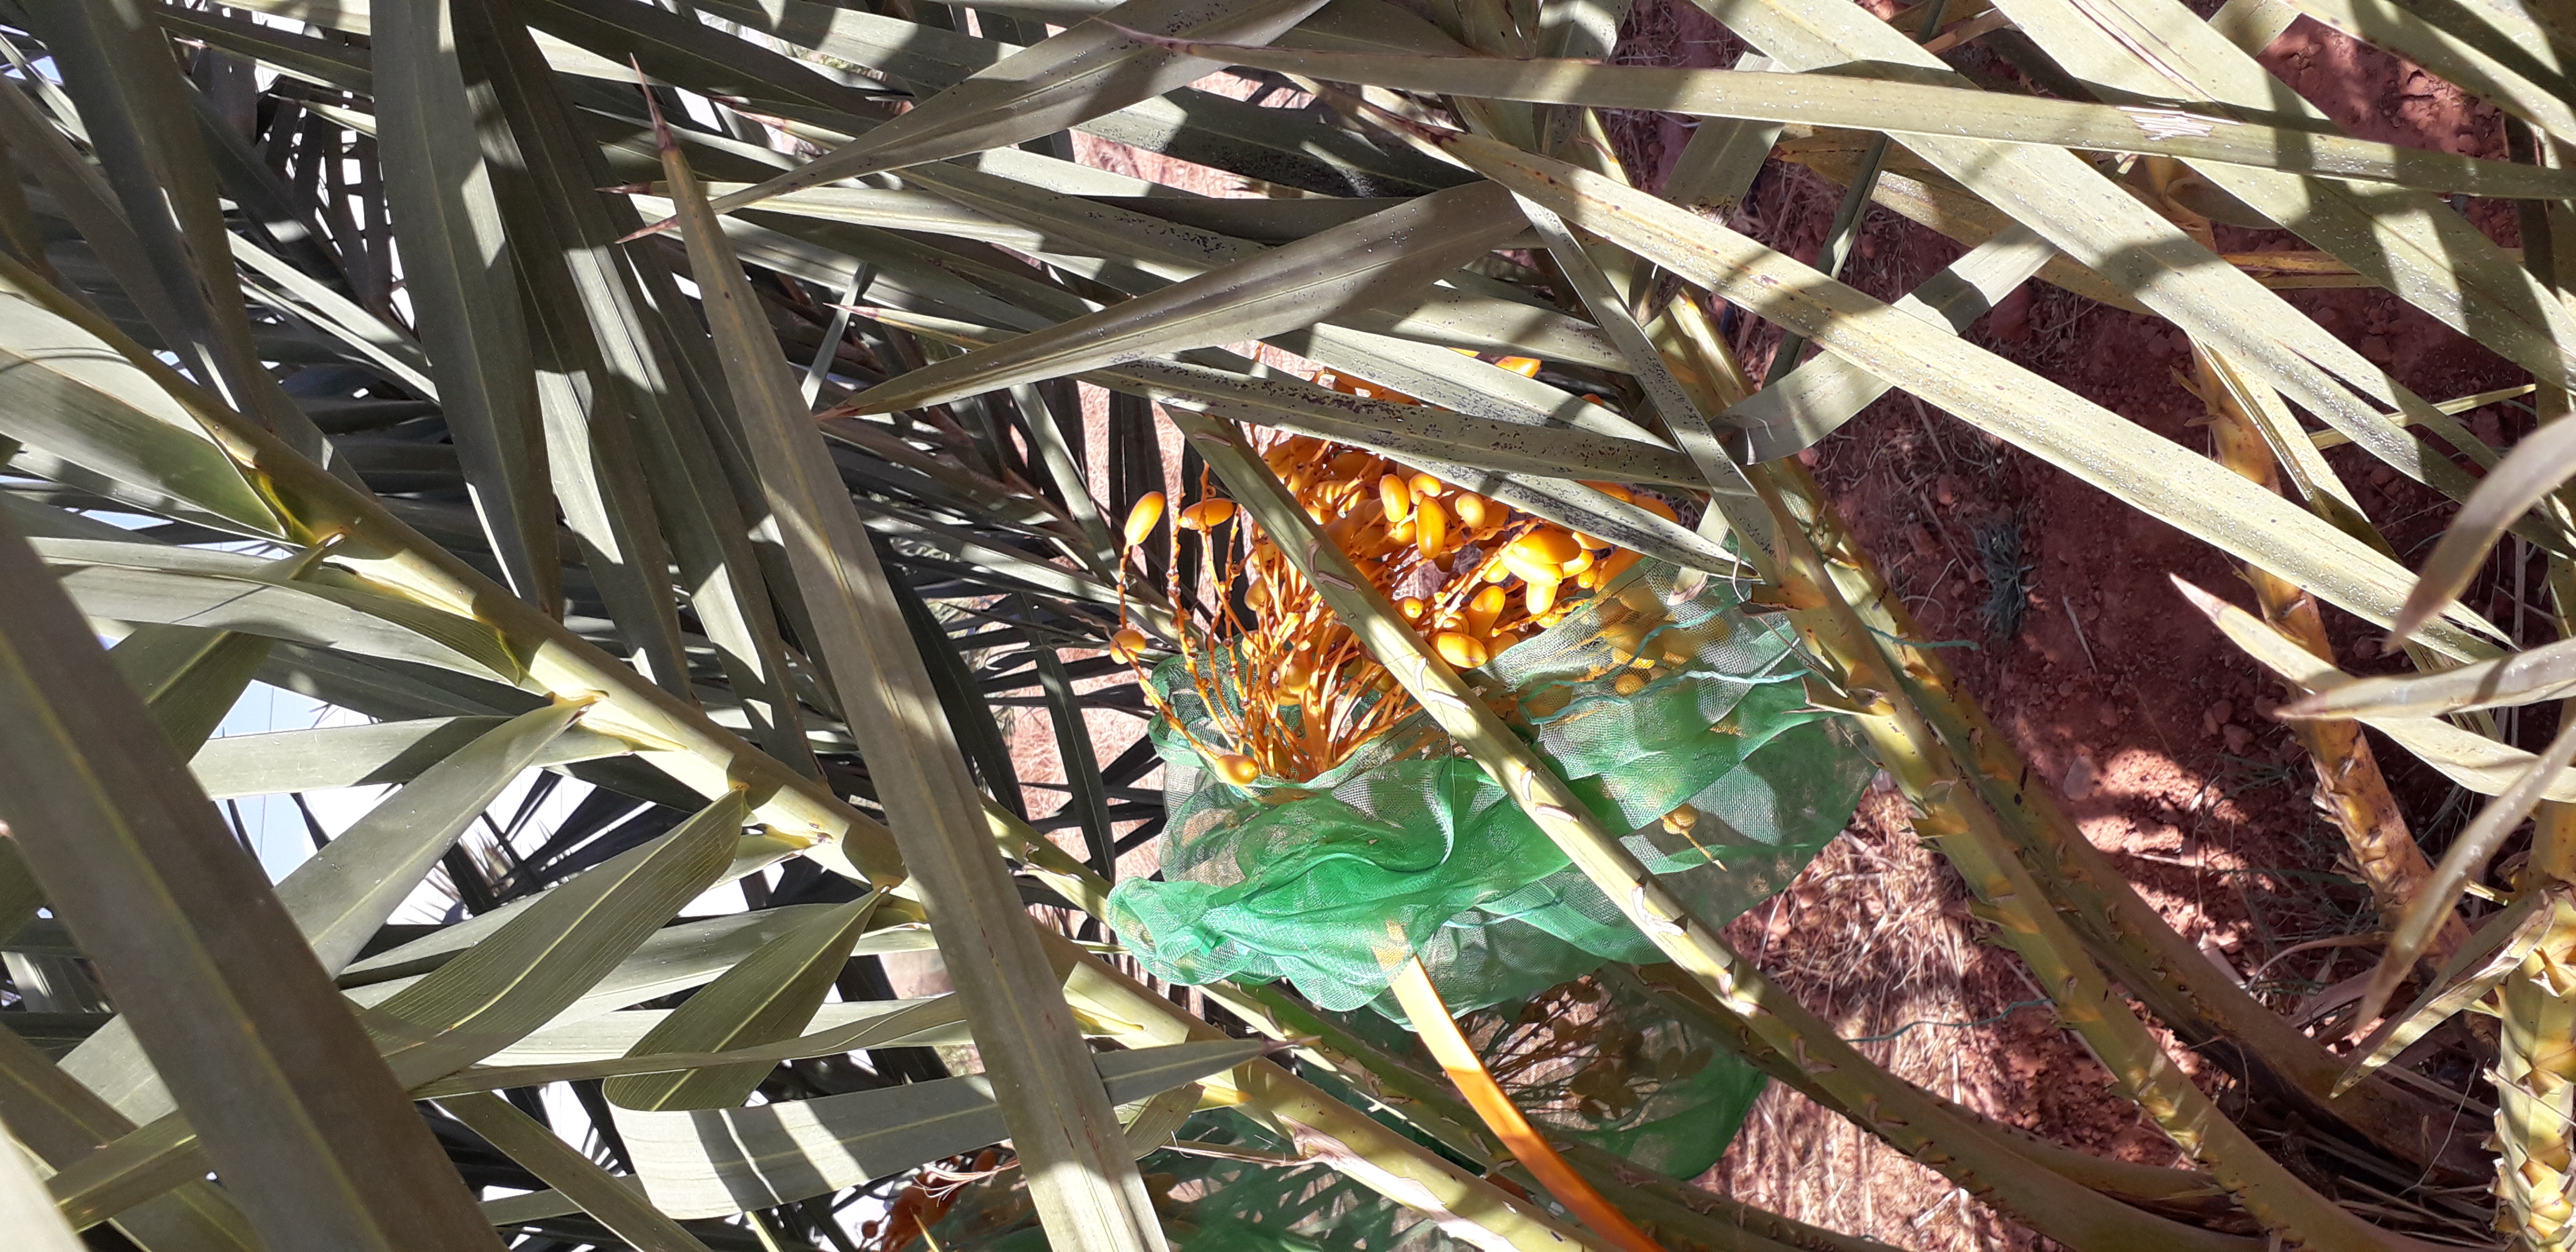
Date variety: kholt